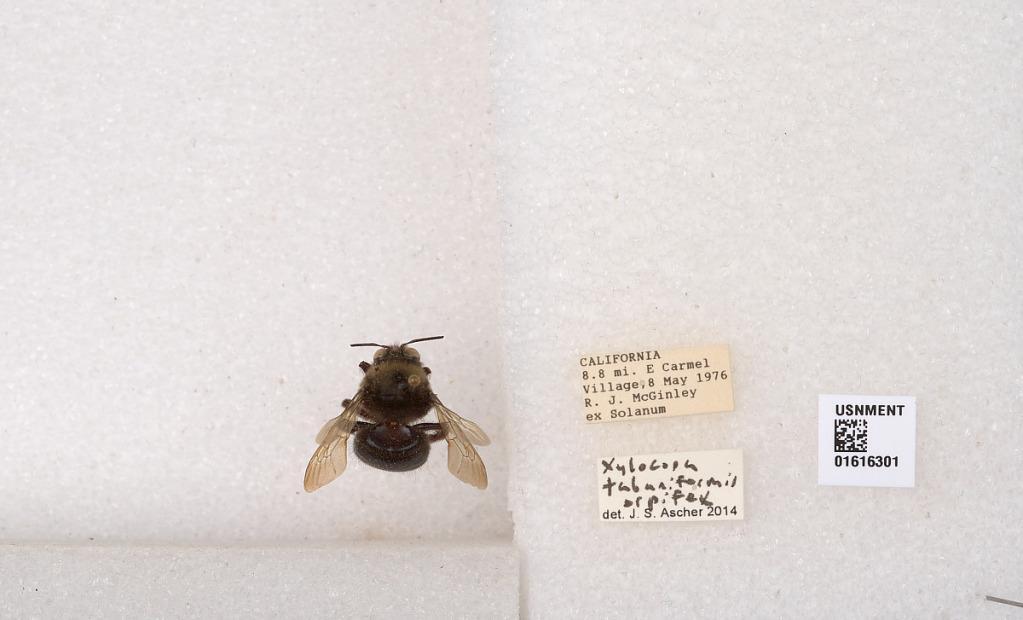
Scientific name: Xylocopa (Notoxylocopa) tabaniformis orpifex Smith
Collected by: R. McGinley
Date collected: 1976-5-8
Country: United States
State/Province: California
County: Monterey
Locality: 8.8 miles east of Carmel Village
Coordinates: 36.3166, -121.475
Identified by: Ascher